Kazakh art

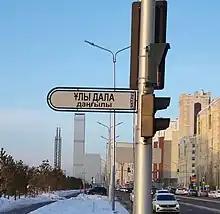
Most of the street signs in Astana feature Kazakh ornaments

In the first millennium BC, the territory of present-day Kazakhstan in the Ili River area was occupied by the Saka tribes, whose works of art formed part of the wider tradition of Scythian art across the Eurasian Steppe. Most artifacts found have come from kurgan burial mounds. The most famous Saka-era discovery was made in the Issyk kurgan in south-eastern Kazakhstan, near Almaty city, in 1969. Known as the "Golden Man", this wealthy Saka man or woman was costumed in armor, boots and hat decorated with many gold plates, so that the burial resembled a statue in precious metals. Most of the jewelry found was of gold, made by casting, stamping, embossing, and engraving in the form of circular sculpture, high relief and bas-relief.